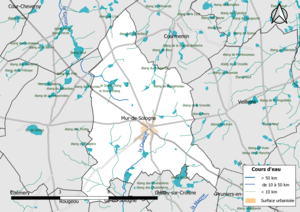
Carte du réseau hydrographique de la commune de fr:Mur-de-Sologne (Loir-et-Cher, France).
Mur-de-Sologne est une commune française située dans le département de Loir-et-Cher, en région Centre-Val de Loire.